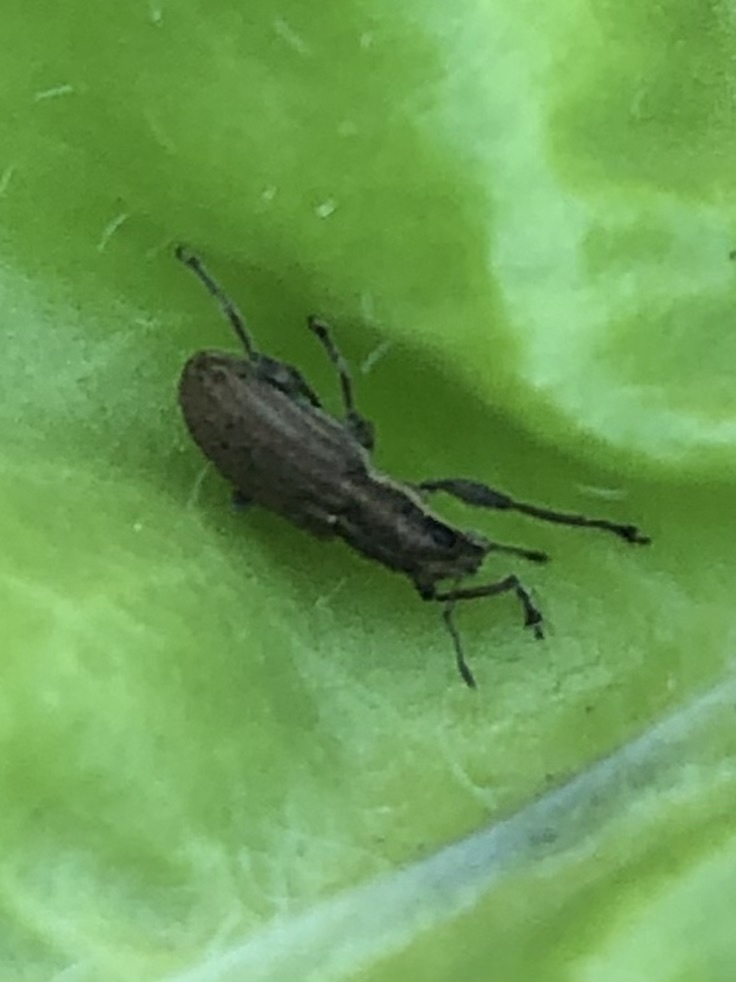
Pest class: pea_leaf_weevil